Ralph Norman

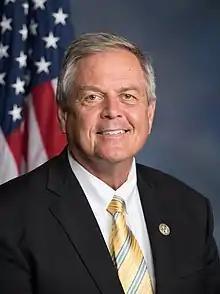
Official portrait, 2017

Ralph Warren Norman Jr. (born June 20, 1953) is an American real estate developer and politician who has served as the U.S. representative for since 2017. His district includes most of the South Carolina side of the Charlotte metropolitan area, along with outer portions of the Upstate and Midlands. A member of the Republican Party, Norman served as the South Carolina state representative for the 48th district from 2005 to 2007 and from 2009 to 2017.